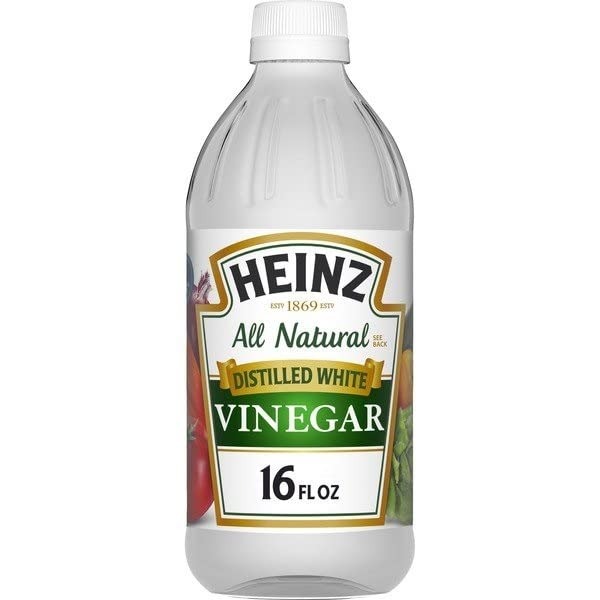
Item Name: Heinz, Heinz White Vinegar, 16 Ounce
Product Description: Grocery Vinegars
Value: 16.0
Unit: Fl Oz

Price: 7.13